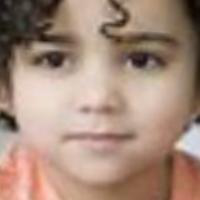
Age group: age 01-10